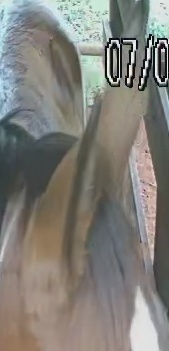
Face region: ears (position_of_ears)
Pain indicator: not_present